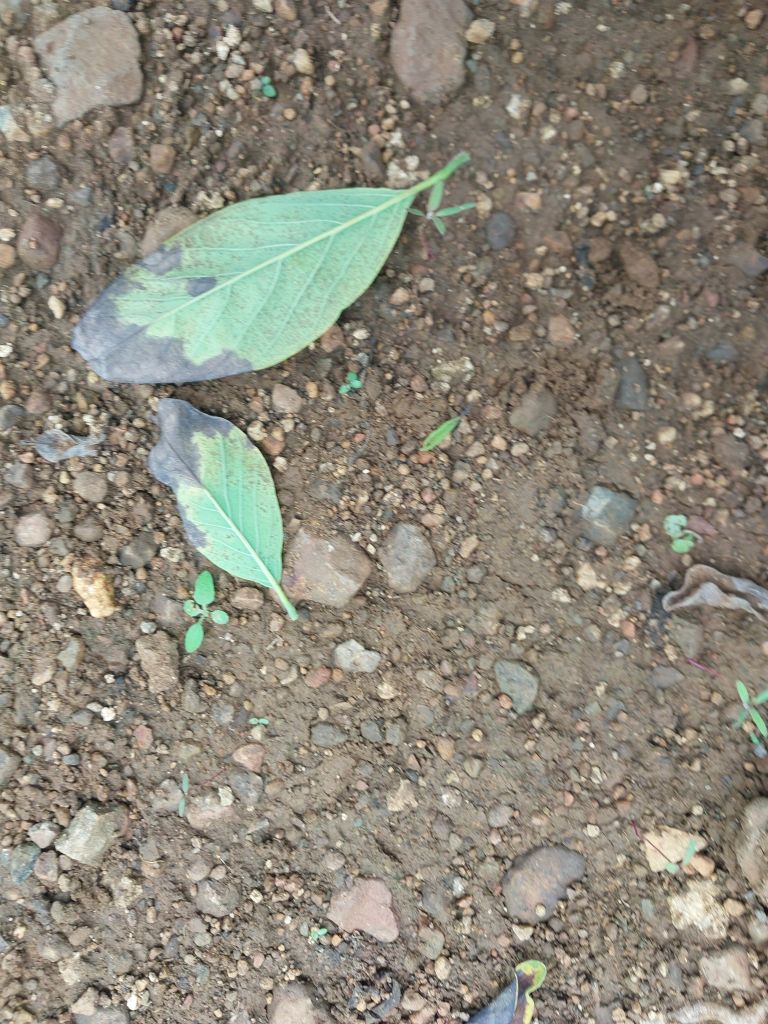
Disease label: Leaf spot on Leaves